Jules Browde

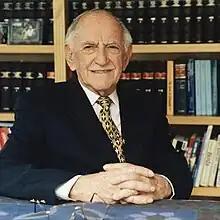

Jules Browde (1919 – 31 May 2016) was a South African advocate and acting judge as well as a human-rights activist and Jewish communal leader. He was a classmate of Nelson Mandela's and a founder member of Lawyers for Human Rights.